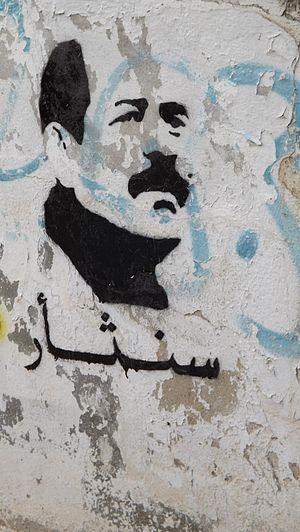
Graffiti mural à Tunis représentant le portrait de Chokri Belaid et le texte